Speedtwin E2E Comet 1

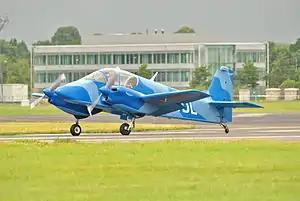
First pre-production ST2, G-STDL, with Lycoming engines

The Speedtwin E2E Comet 1, originally named the Phillips ST1 Speedtwin, is a two-seat, twin engined aircraft designed in the UK to be capable of aerobatics and the only civil twin certified for intentional spinning. After a long development time, just two have been built.